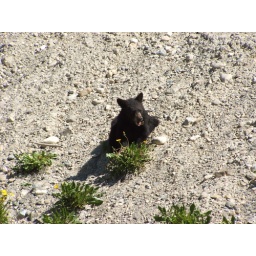
A photo of the black bear cub taken beside the Ice Firelds Parkway, Banff National Park, Canada